Balthasar Augustin Albrecht

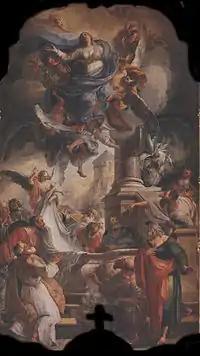
Altar piece from Dießen am Ammersee showing the Assumption of Mary, from 1738

Albrecht, who was born at Berg, near Aufkirchen in Bavaria, in 1687, was a pupil of Nikolaus Gottfried Stuber, and studied in Venice and Rome. On his return to Germany in 1719, he became popular as an historical painter, and was appointed court-painter and inspector of the Picture Gallery at Munich, where he died in 1765.